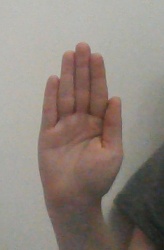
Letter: seen